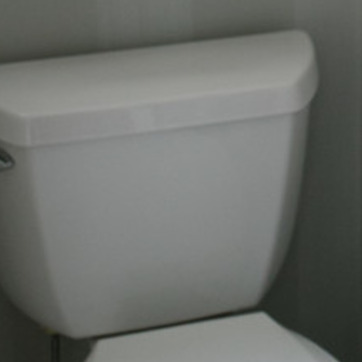
Material: ceramic